Michael Kang (musician)

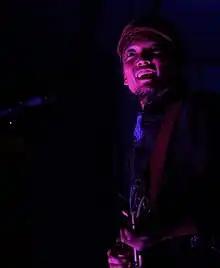
Michael Kang performing in Vail, Colorado

Michael Kang, (born May 13, 1971, South Korea) is a multi-instrumentalist for the jam band The String Cheese Incident (often abbreviated to SCI).